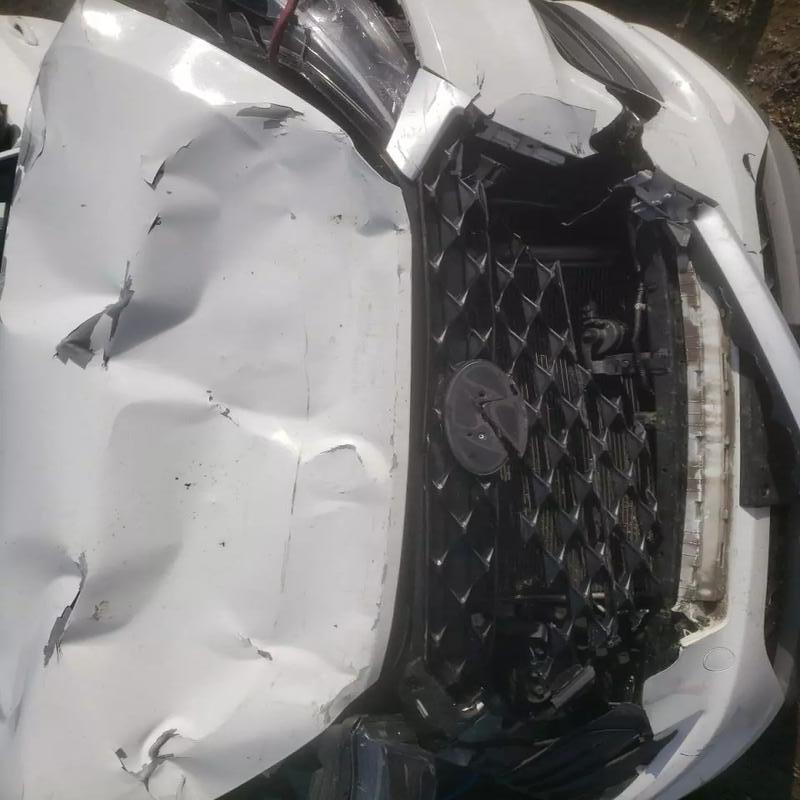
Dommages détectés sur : pare-choc avant, capot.
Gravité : majeur